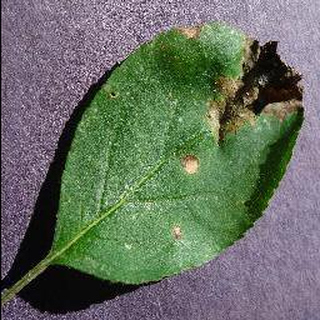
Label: apple_black_rot